Cornelius Janson van Ceulen the Younger

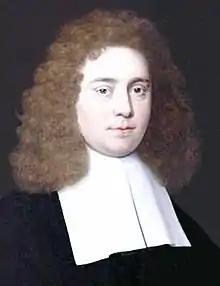
Portrait of the doctor Johannes Munnicks, ca. 1700

Cornelis Janssens van Ceulen the Younger (1634–1715), was an English painter active in the Dutch Republic.